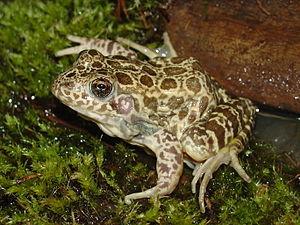
Lithobates areolatus est une espèce d'amphibiens de la famille des Ranidae.